Resurrection (Stargate SG-1)

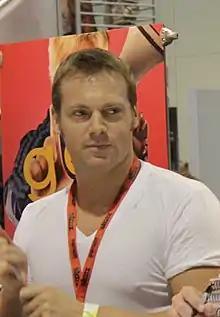
Michael Shanks who portrays Dr. Daniel Jackson wrote the episode.

The episode was written by Michael Shanks who portrays Dr. Daniel Jackson in "Stargate SG-1". Writing an episode of "SG-1" was negotiated as part of his contract for the show's seventh season. Shanks pitched the writers a number of different stories, one being a sequel to the season three episode "Crystal Skull", with elements of the pitch informing the episode "Evolution". Additionally, Shanks also considered writing a story that would have explored Daniel's time as an ascended being. According to Shanks his pitch for what became "Resurrection" "started as a vampire story" and became "a conspiracy story".